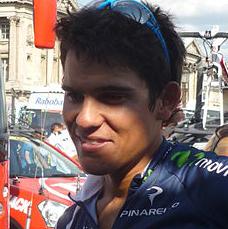
Age: 24